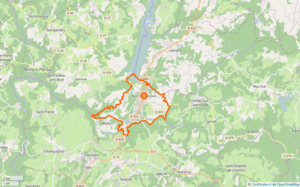
Bort-les-Orgues Limite communale
Bort-les-Orgues est une commune française, située dans le département de la Corrèze en région Nouvelle-Aquitaine.